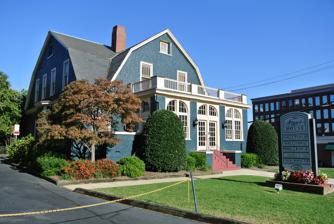
Building: Mayes House
Country: United States of America
Year built: 1902
Historic house in North Carolina, United States United States historic place Mayes House U.S. National Register of Historic Places Mayes House, October 2016 Show map of North Carolina Show map of the United States Location 435 E. Morehead St., Charlotte, North Carolina Coordinates 35°11′26″N 80°50′54″W / 35.19056°N 80.84833°W / 35.19056; -80.84833 Area 0.3 acres (0.12 ha) Built c. 1902 ( 1902 ) Architectural style Shingle Style NRHP reference No. 93000735 Added to NRHP August 5, 1993 Mayes House is a historic home located at Charlotte , Mecklenburg County, North Carolina .  It was built about 1902, and is a two-story, Shingle Style frame dwelling.  The house has a cross-gambrel slate roof, raised brick basement, projecting bays, and a front porch. It is currently being used as an office building. It was listed on the National Register of Historic Places in 1993. References